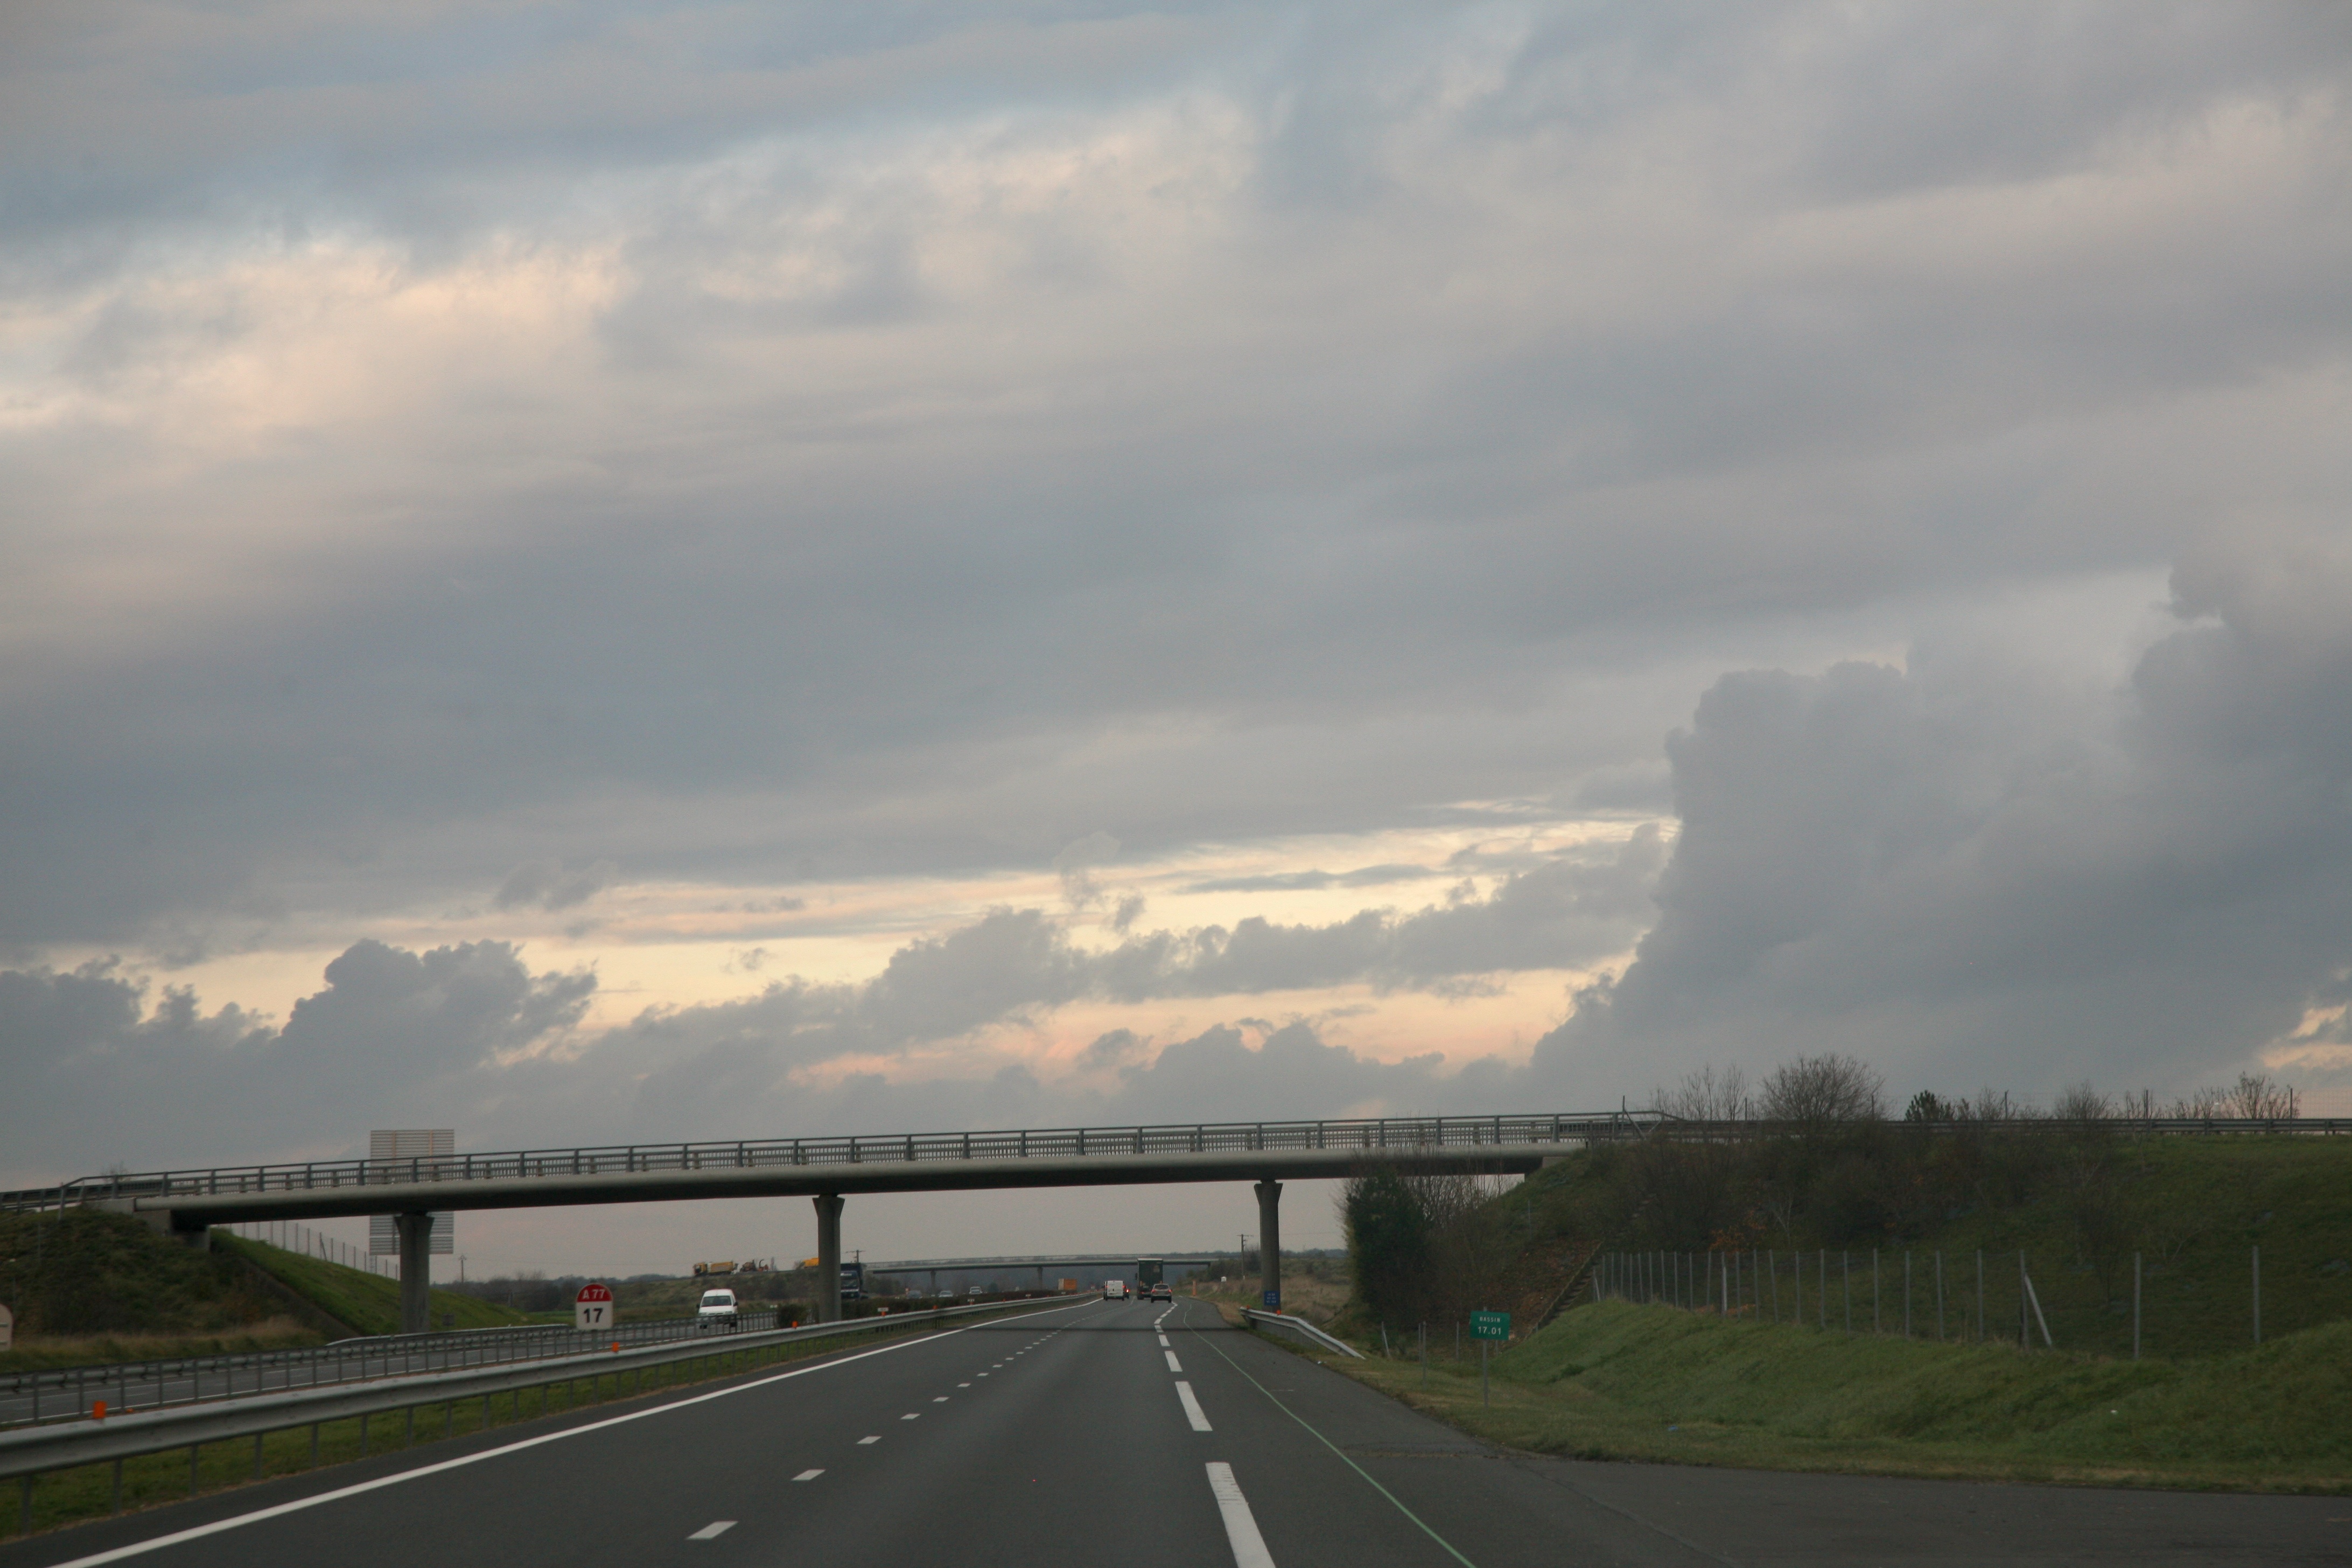
landscape, horizon, cloud, sky, road, highway, driving, france, route, road trip, paysage, nuage, infrastructure, paisaje, landschaft, nube, carretera, wolke, strase, nuvola, autostrada, landschap, snelweg, deweg, porcarretera, wolk, controlled access highway